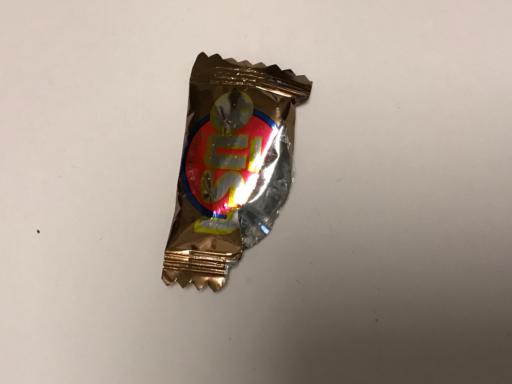
Waste category: trash